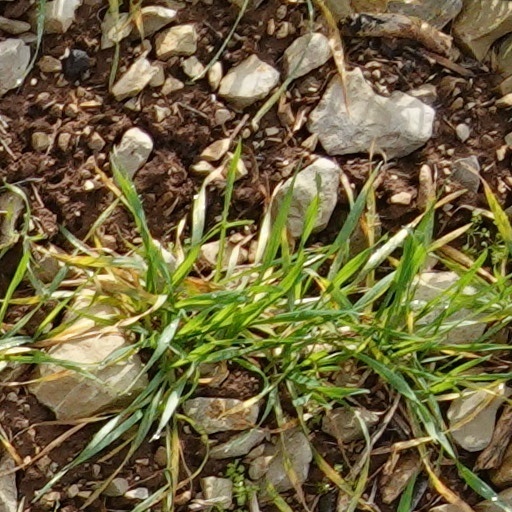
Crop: wheat